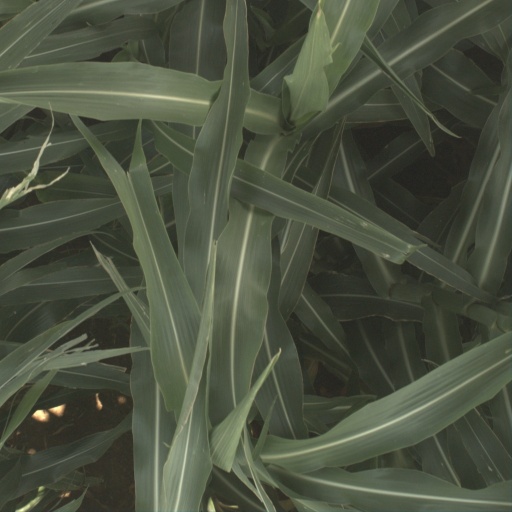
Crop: sorghum